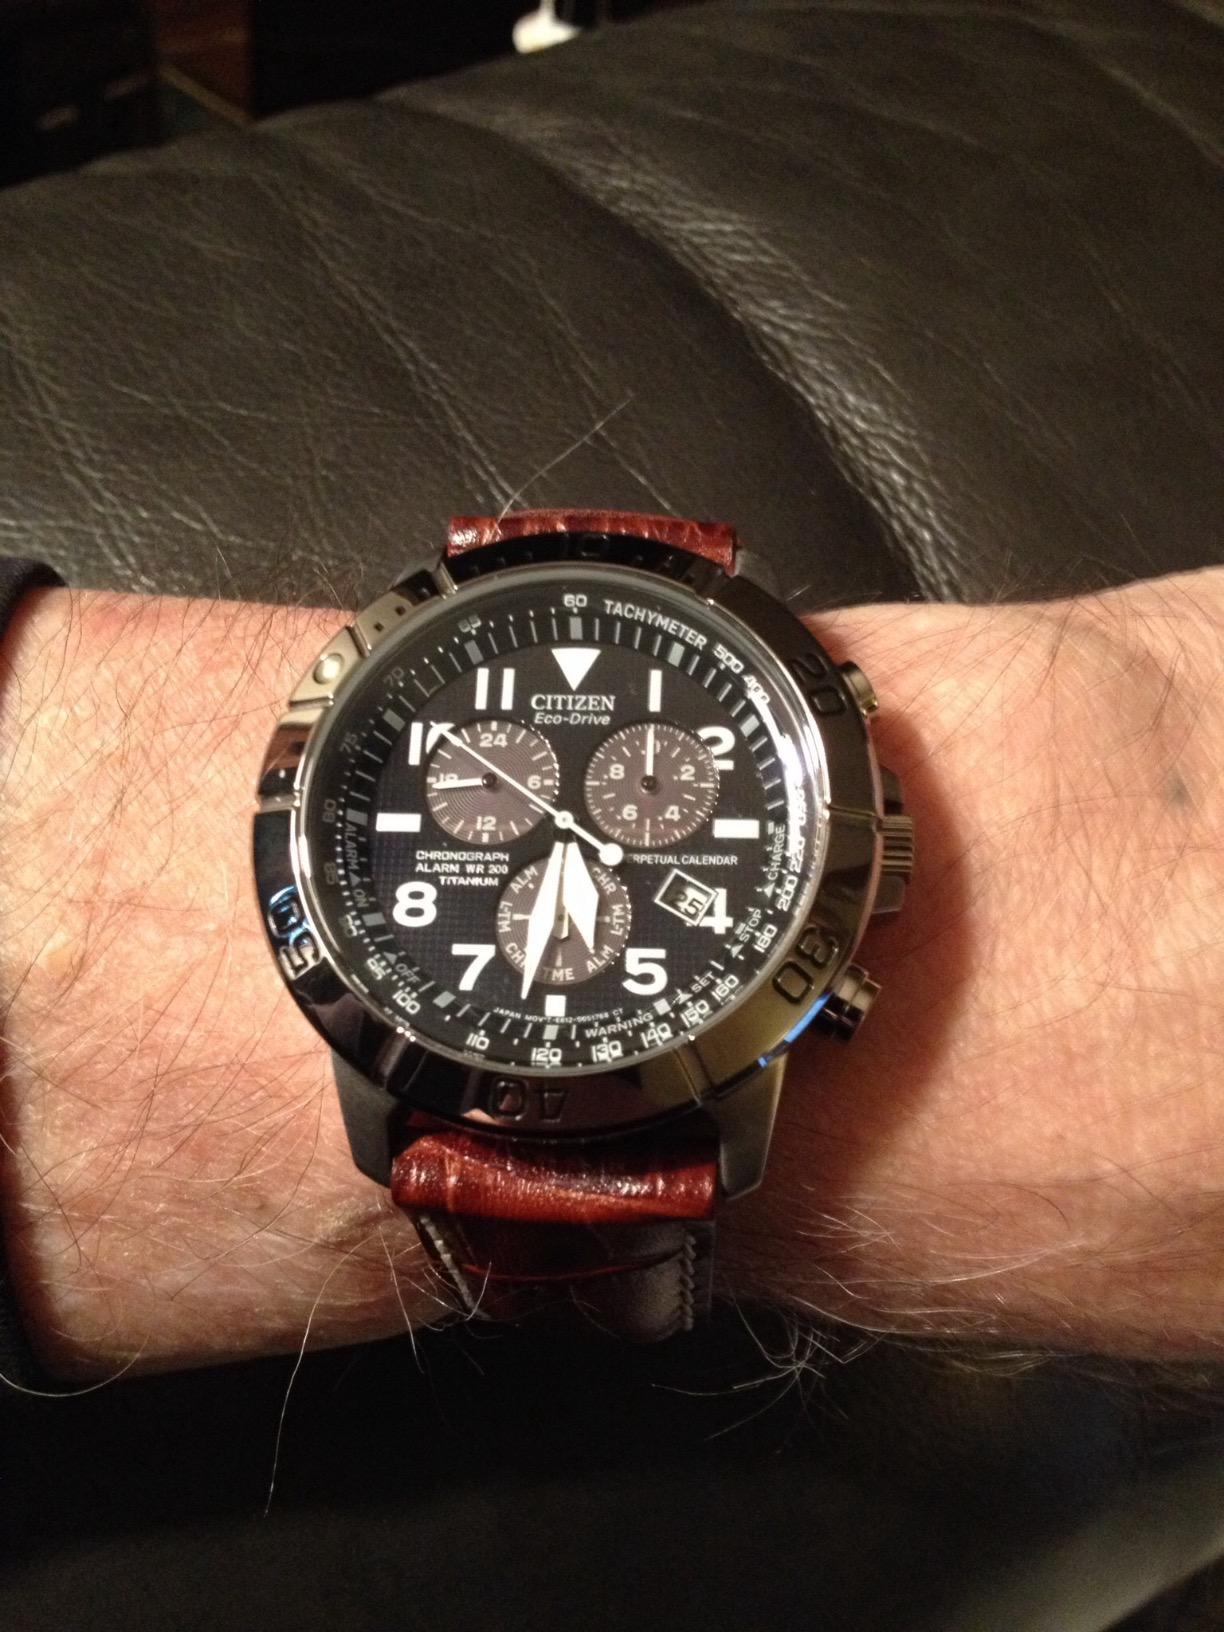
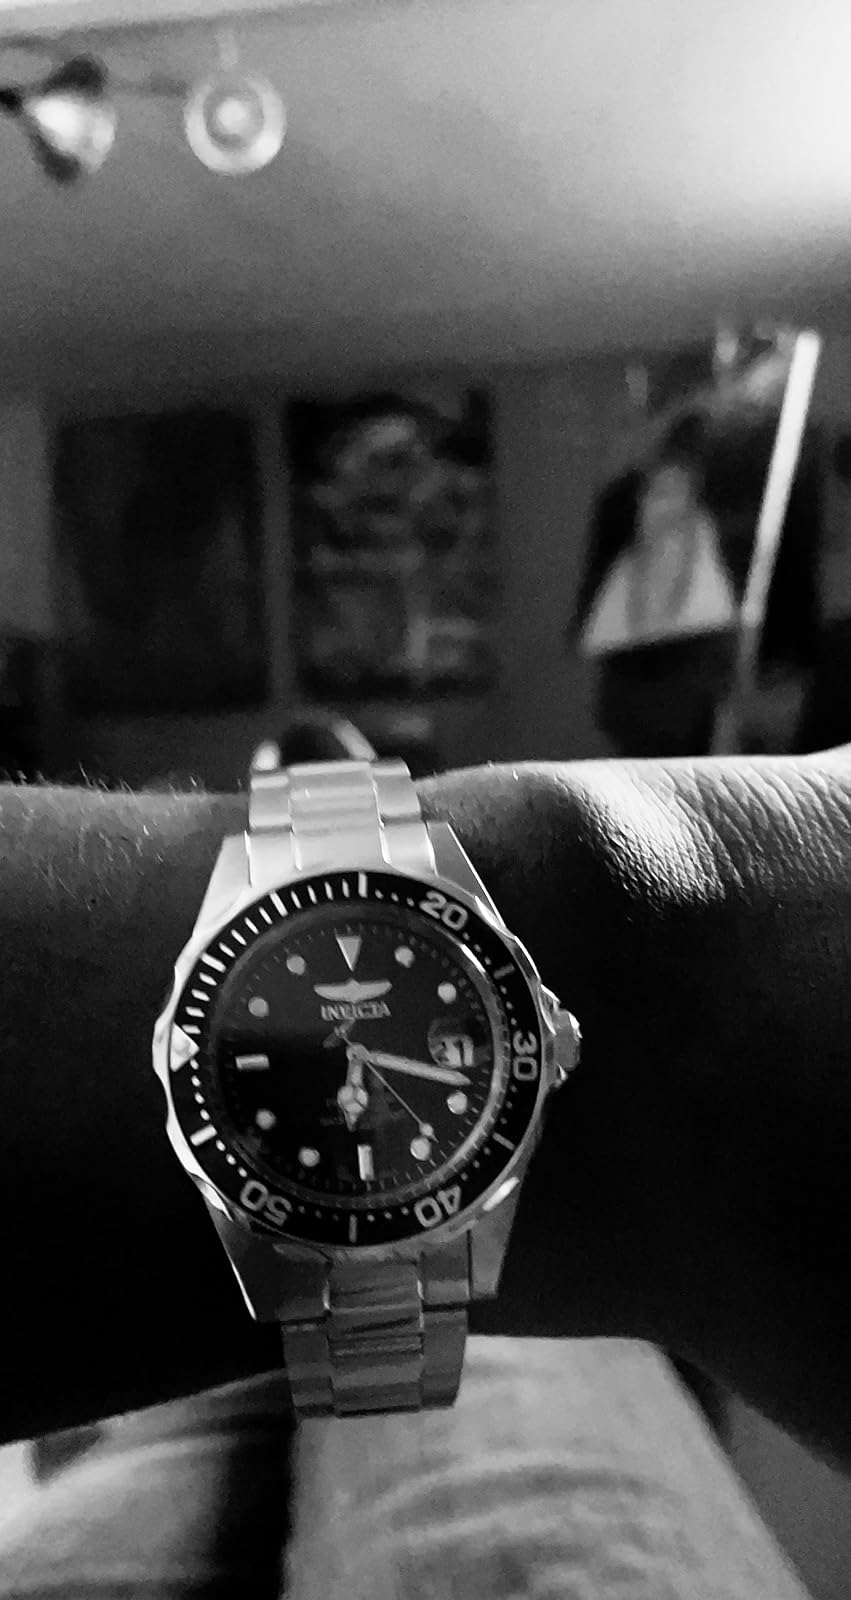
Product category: accessories_watch
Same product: no